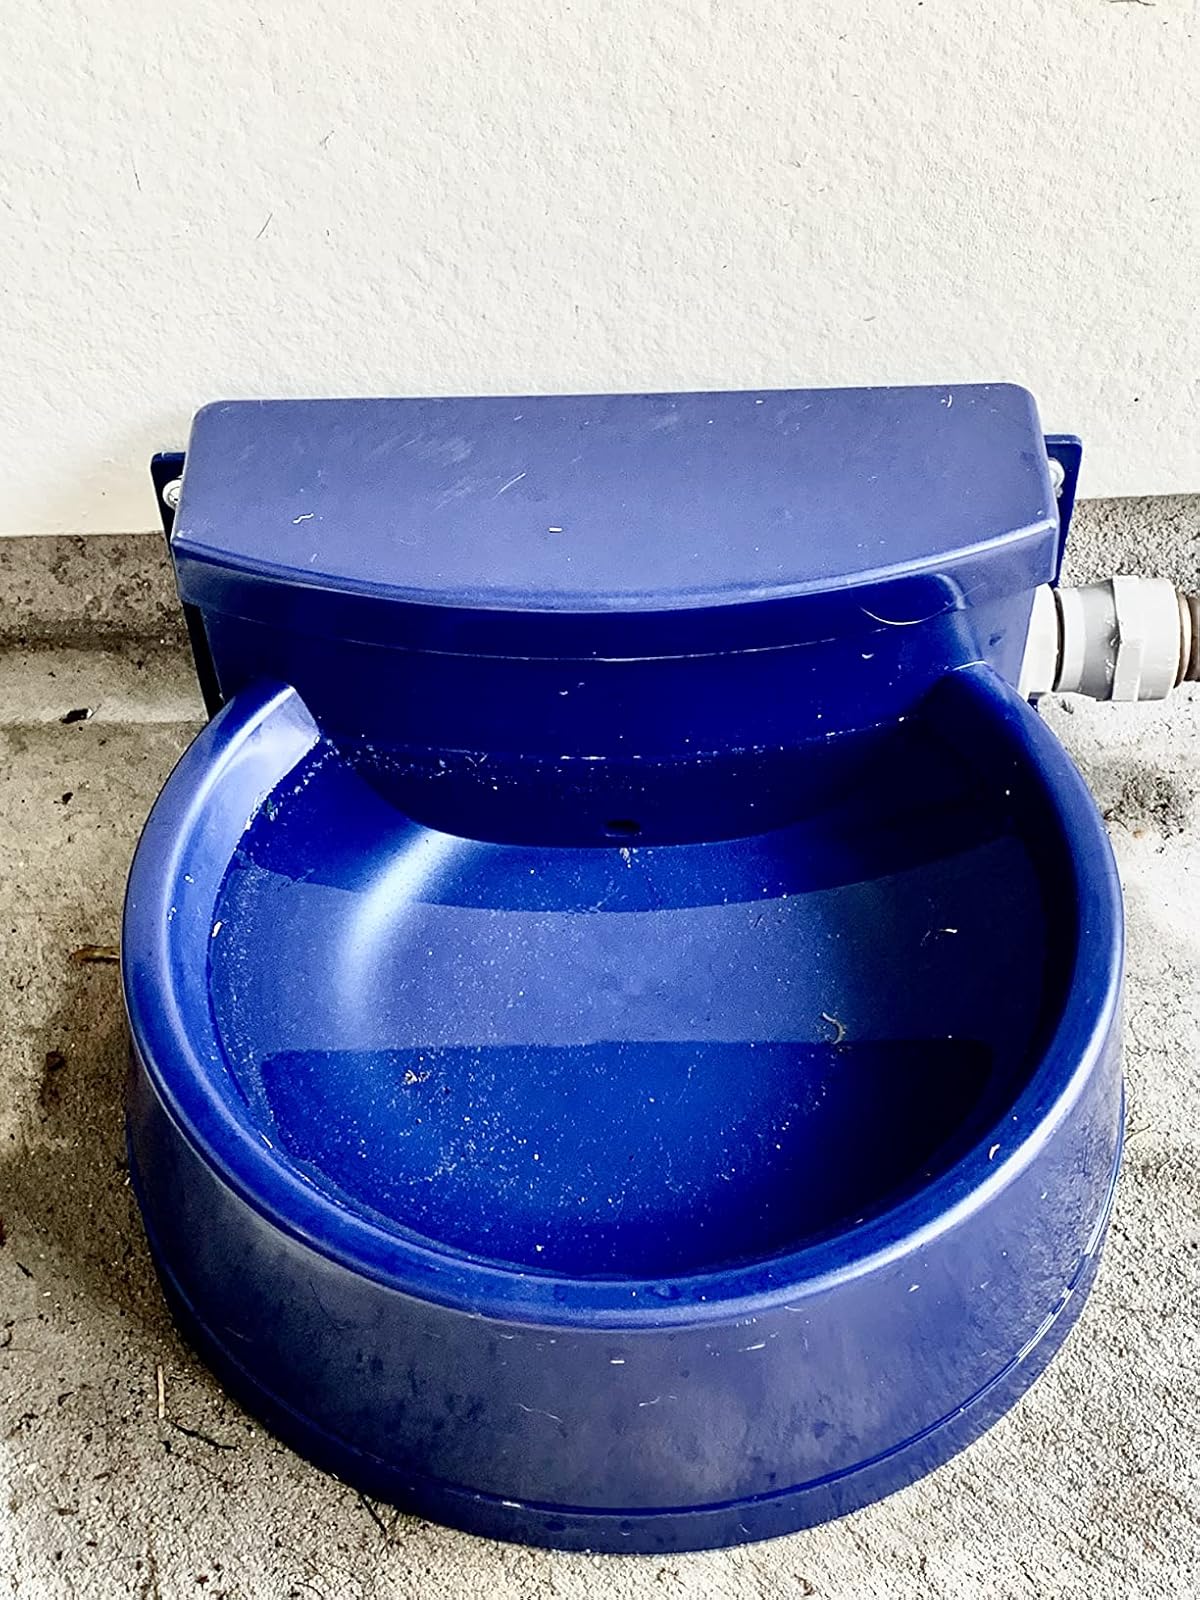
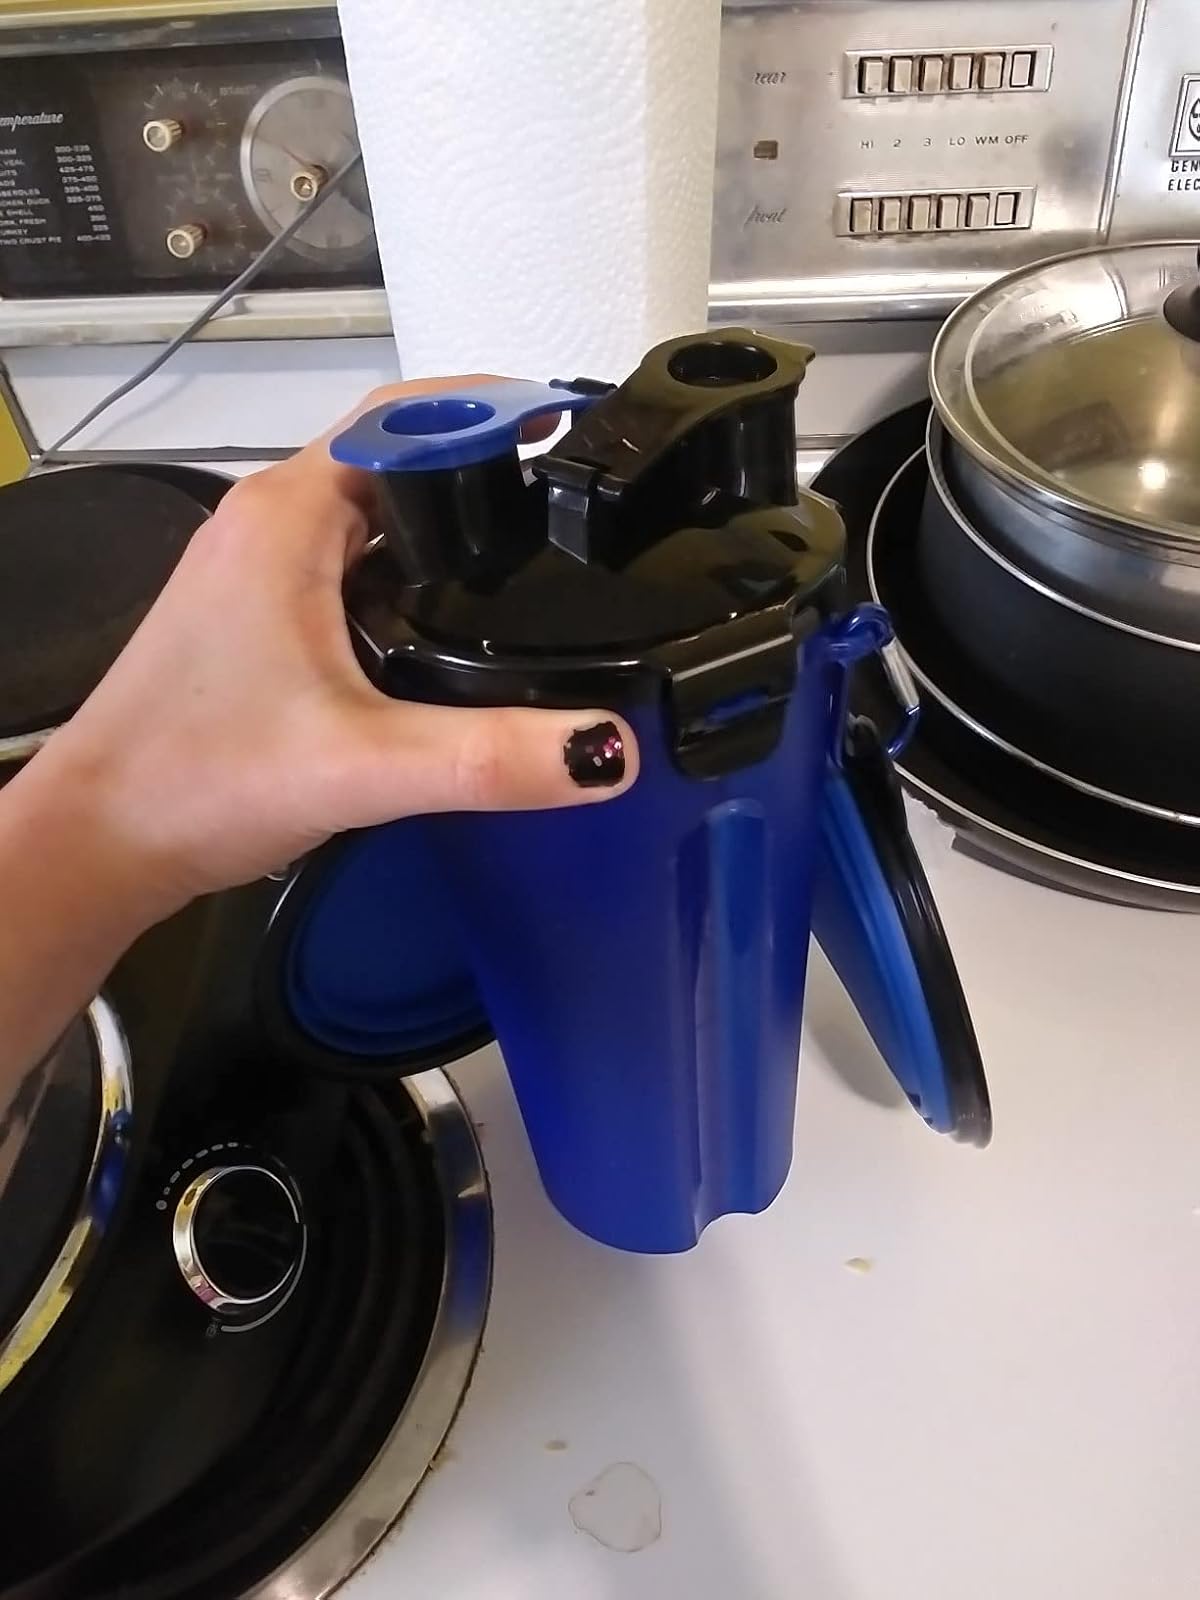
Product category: items_bowl
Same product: no